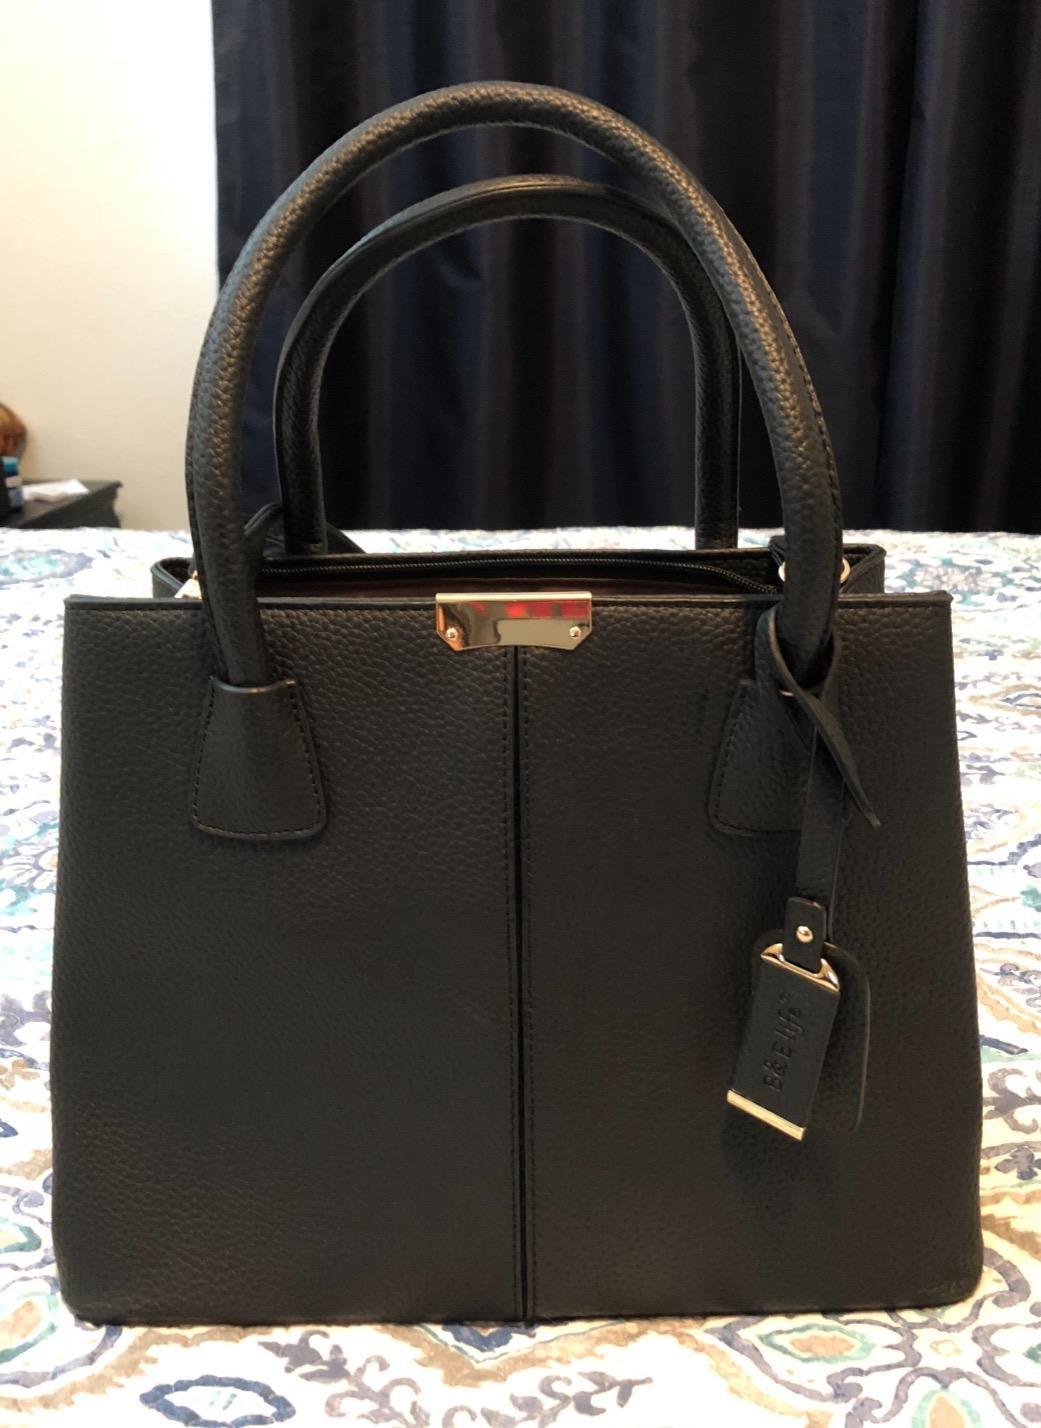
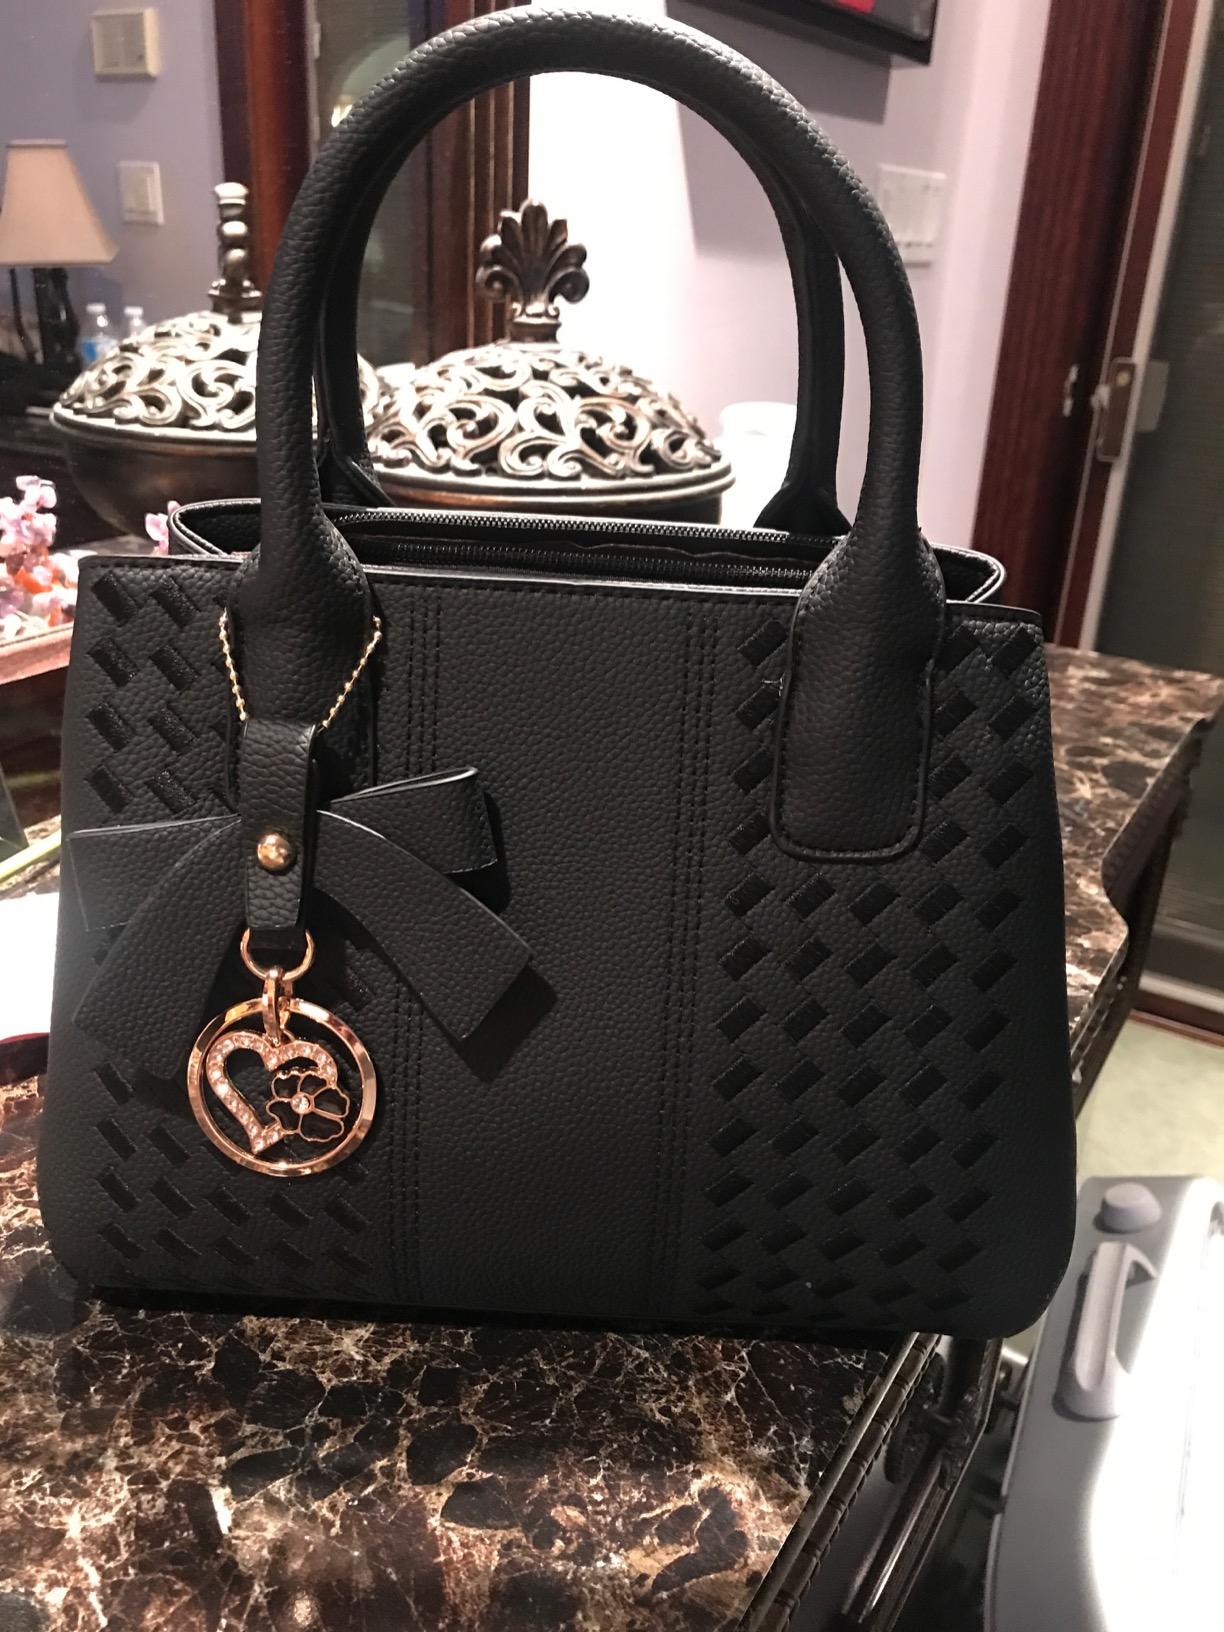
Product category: accessories_handbag
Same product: no